Le mariage aux lanternes

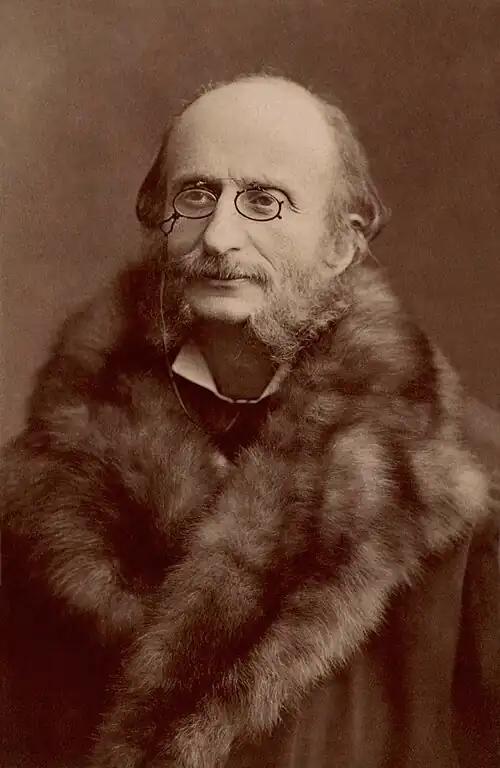
Jacques Offenbach by Nadar, c. 1860s

Le mariage aux lanternes ("The Wedding by Lantern-Light)" is an opérette in one act by Jacques Offenbach. The French libretto was written by Michel Carré and Léon Battu.